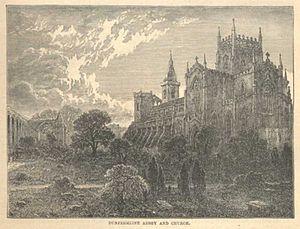
L’abbaye de Dunfermline est un ancien monastère de moines bénédictins sis dans la ville de